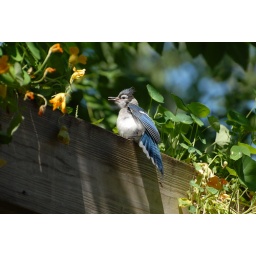
Blue Jay burying something in the flower box